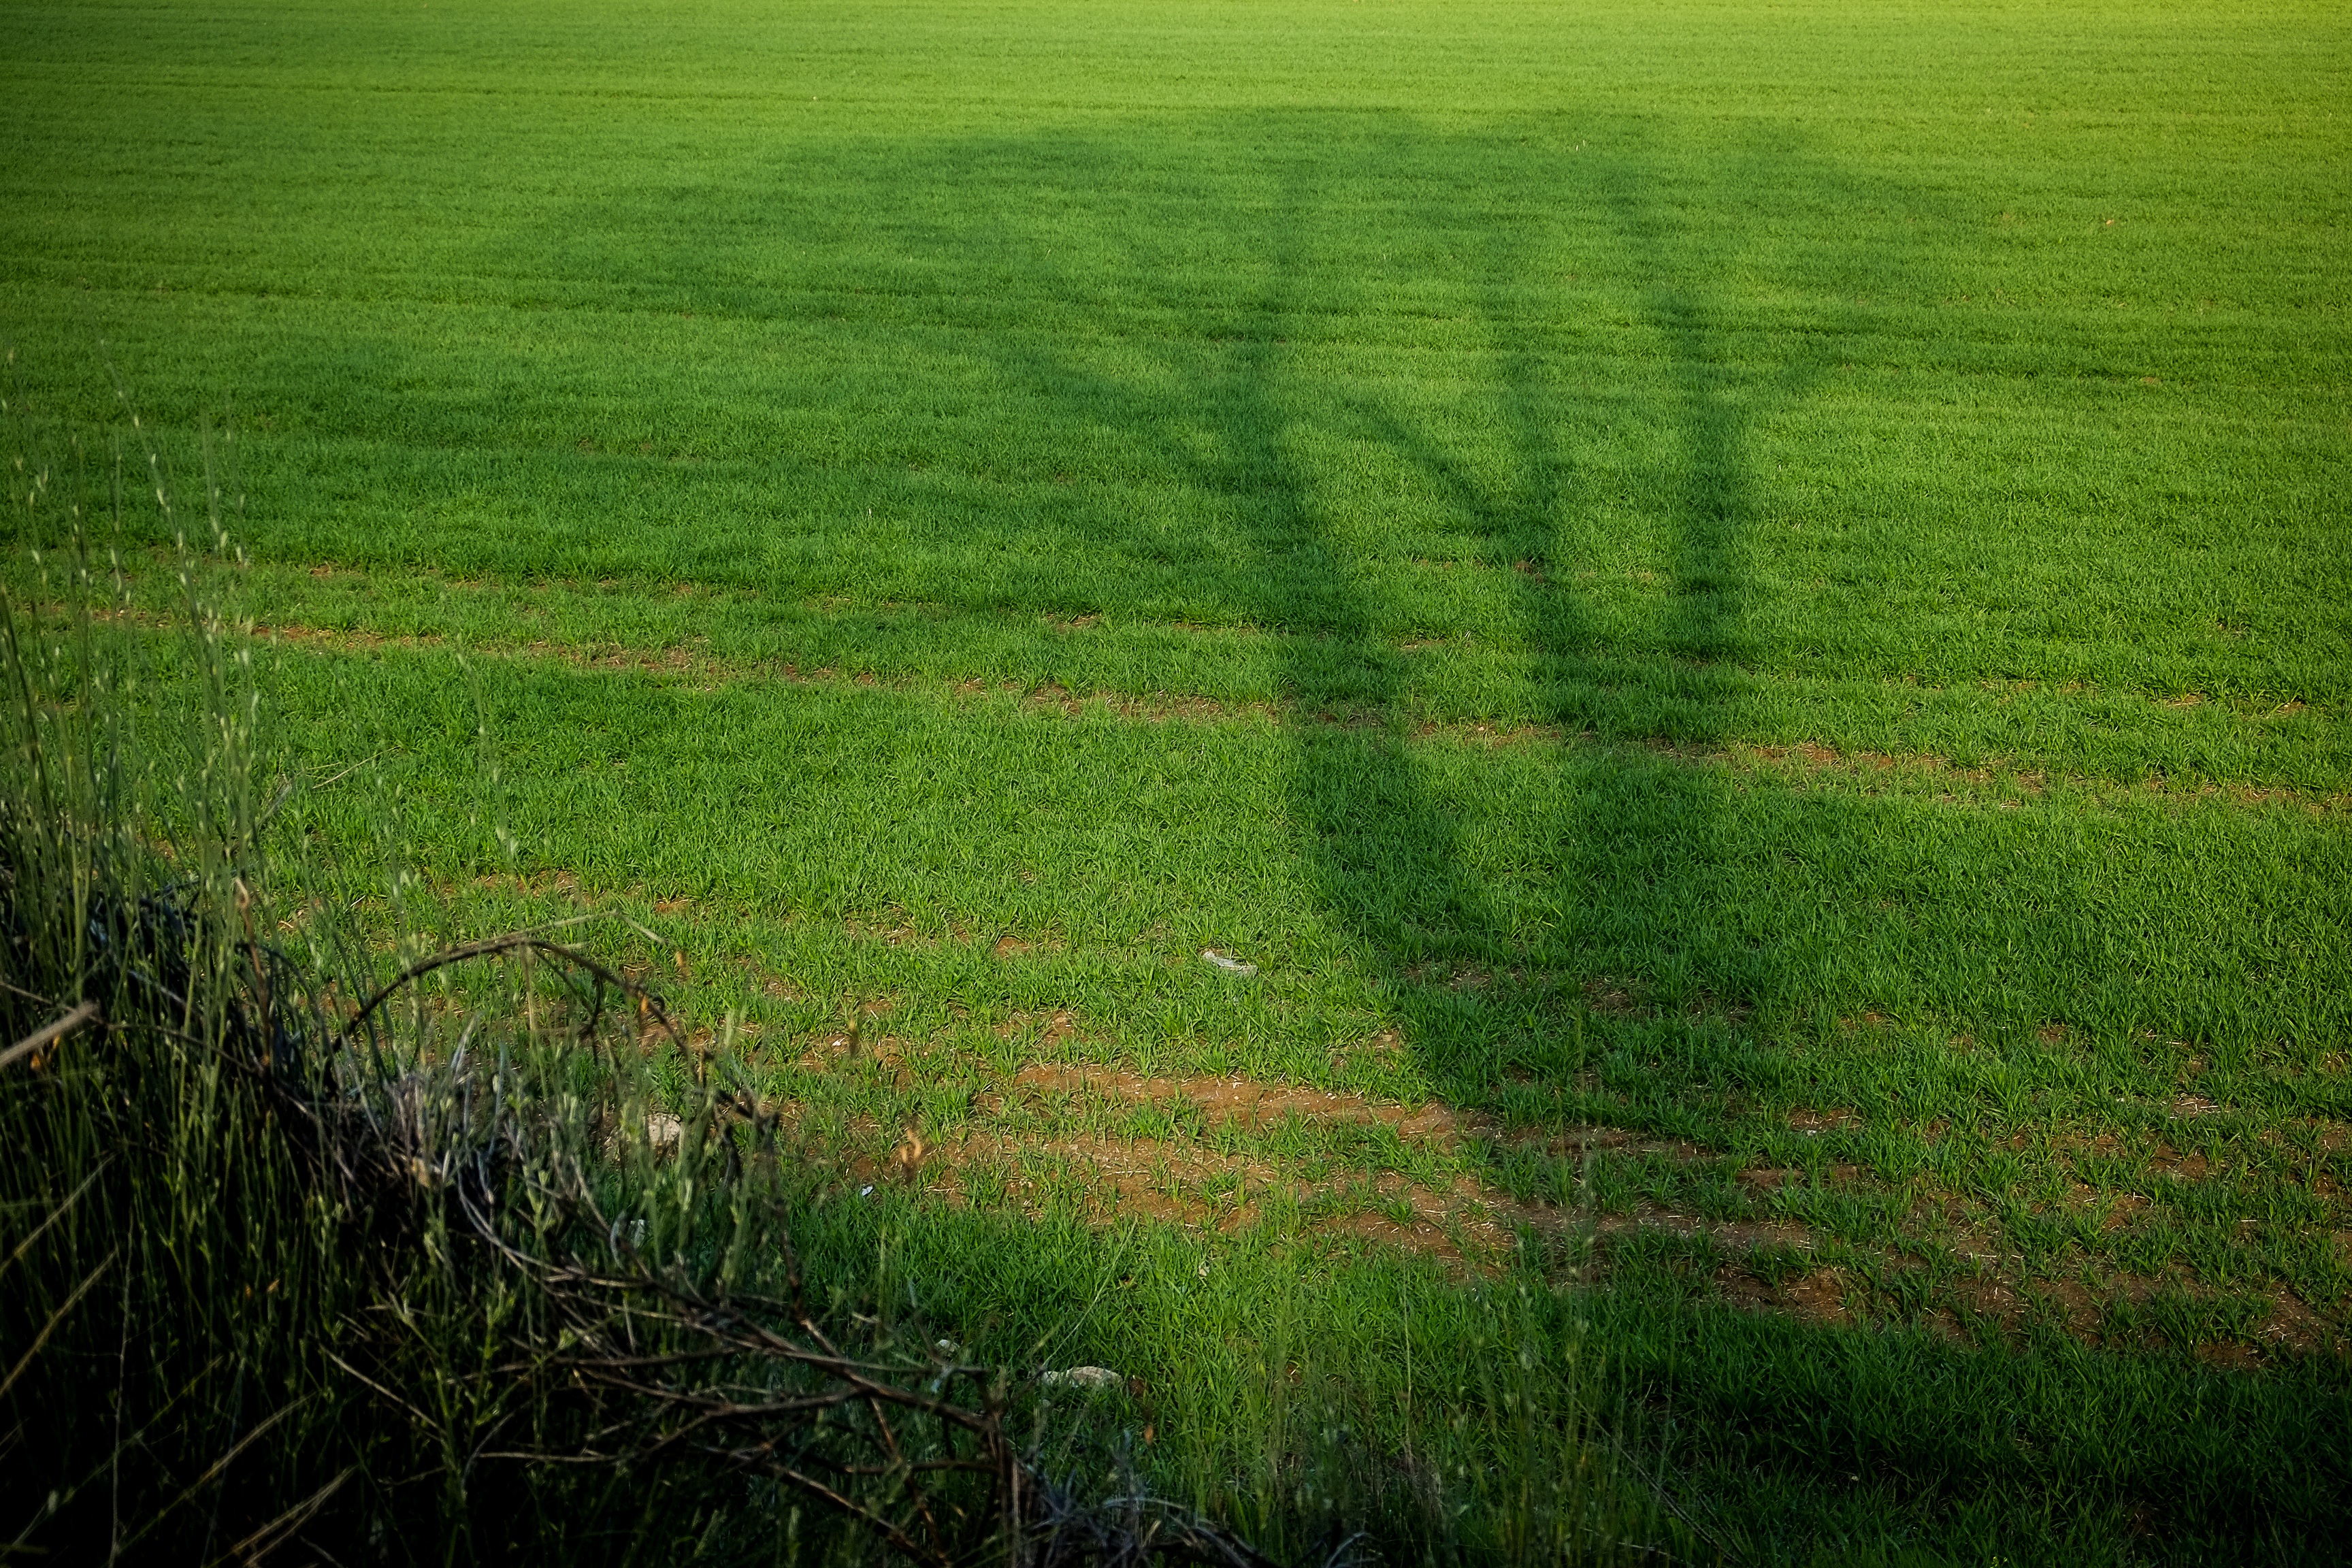
landscape, tree, nature, grass, horizon, plant, field, lawn, meadow, prairie, sunlight, morning, leaf, hill, flower, green, crop, pasture, shadow, soil, agriculture, plain, grassland, wetland, plantation, habitat, ecosystem, rural area, paddy field, natural environment, atmospheric phenomenon, grass family